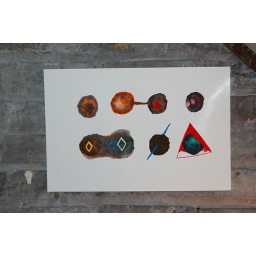
gouache study hanging on the grey brick wall of the newly set up work area in my house